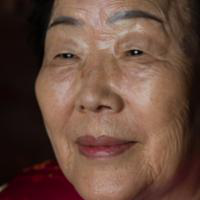
Age group: age 66-80